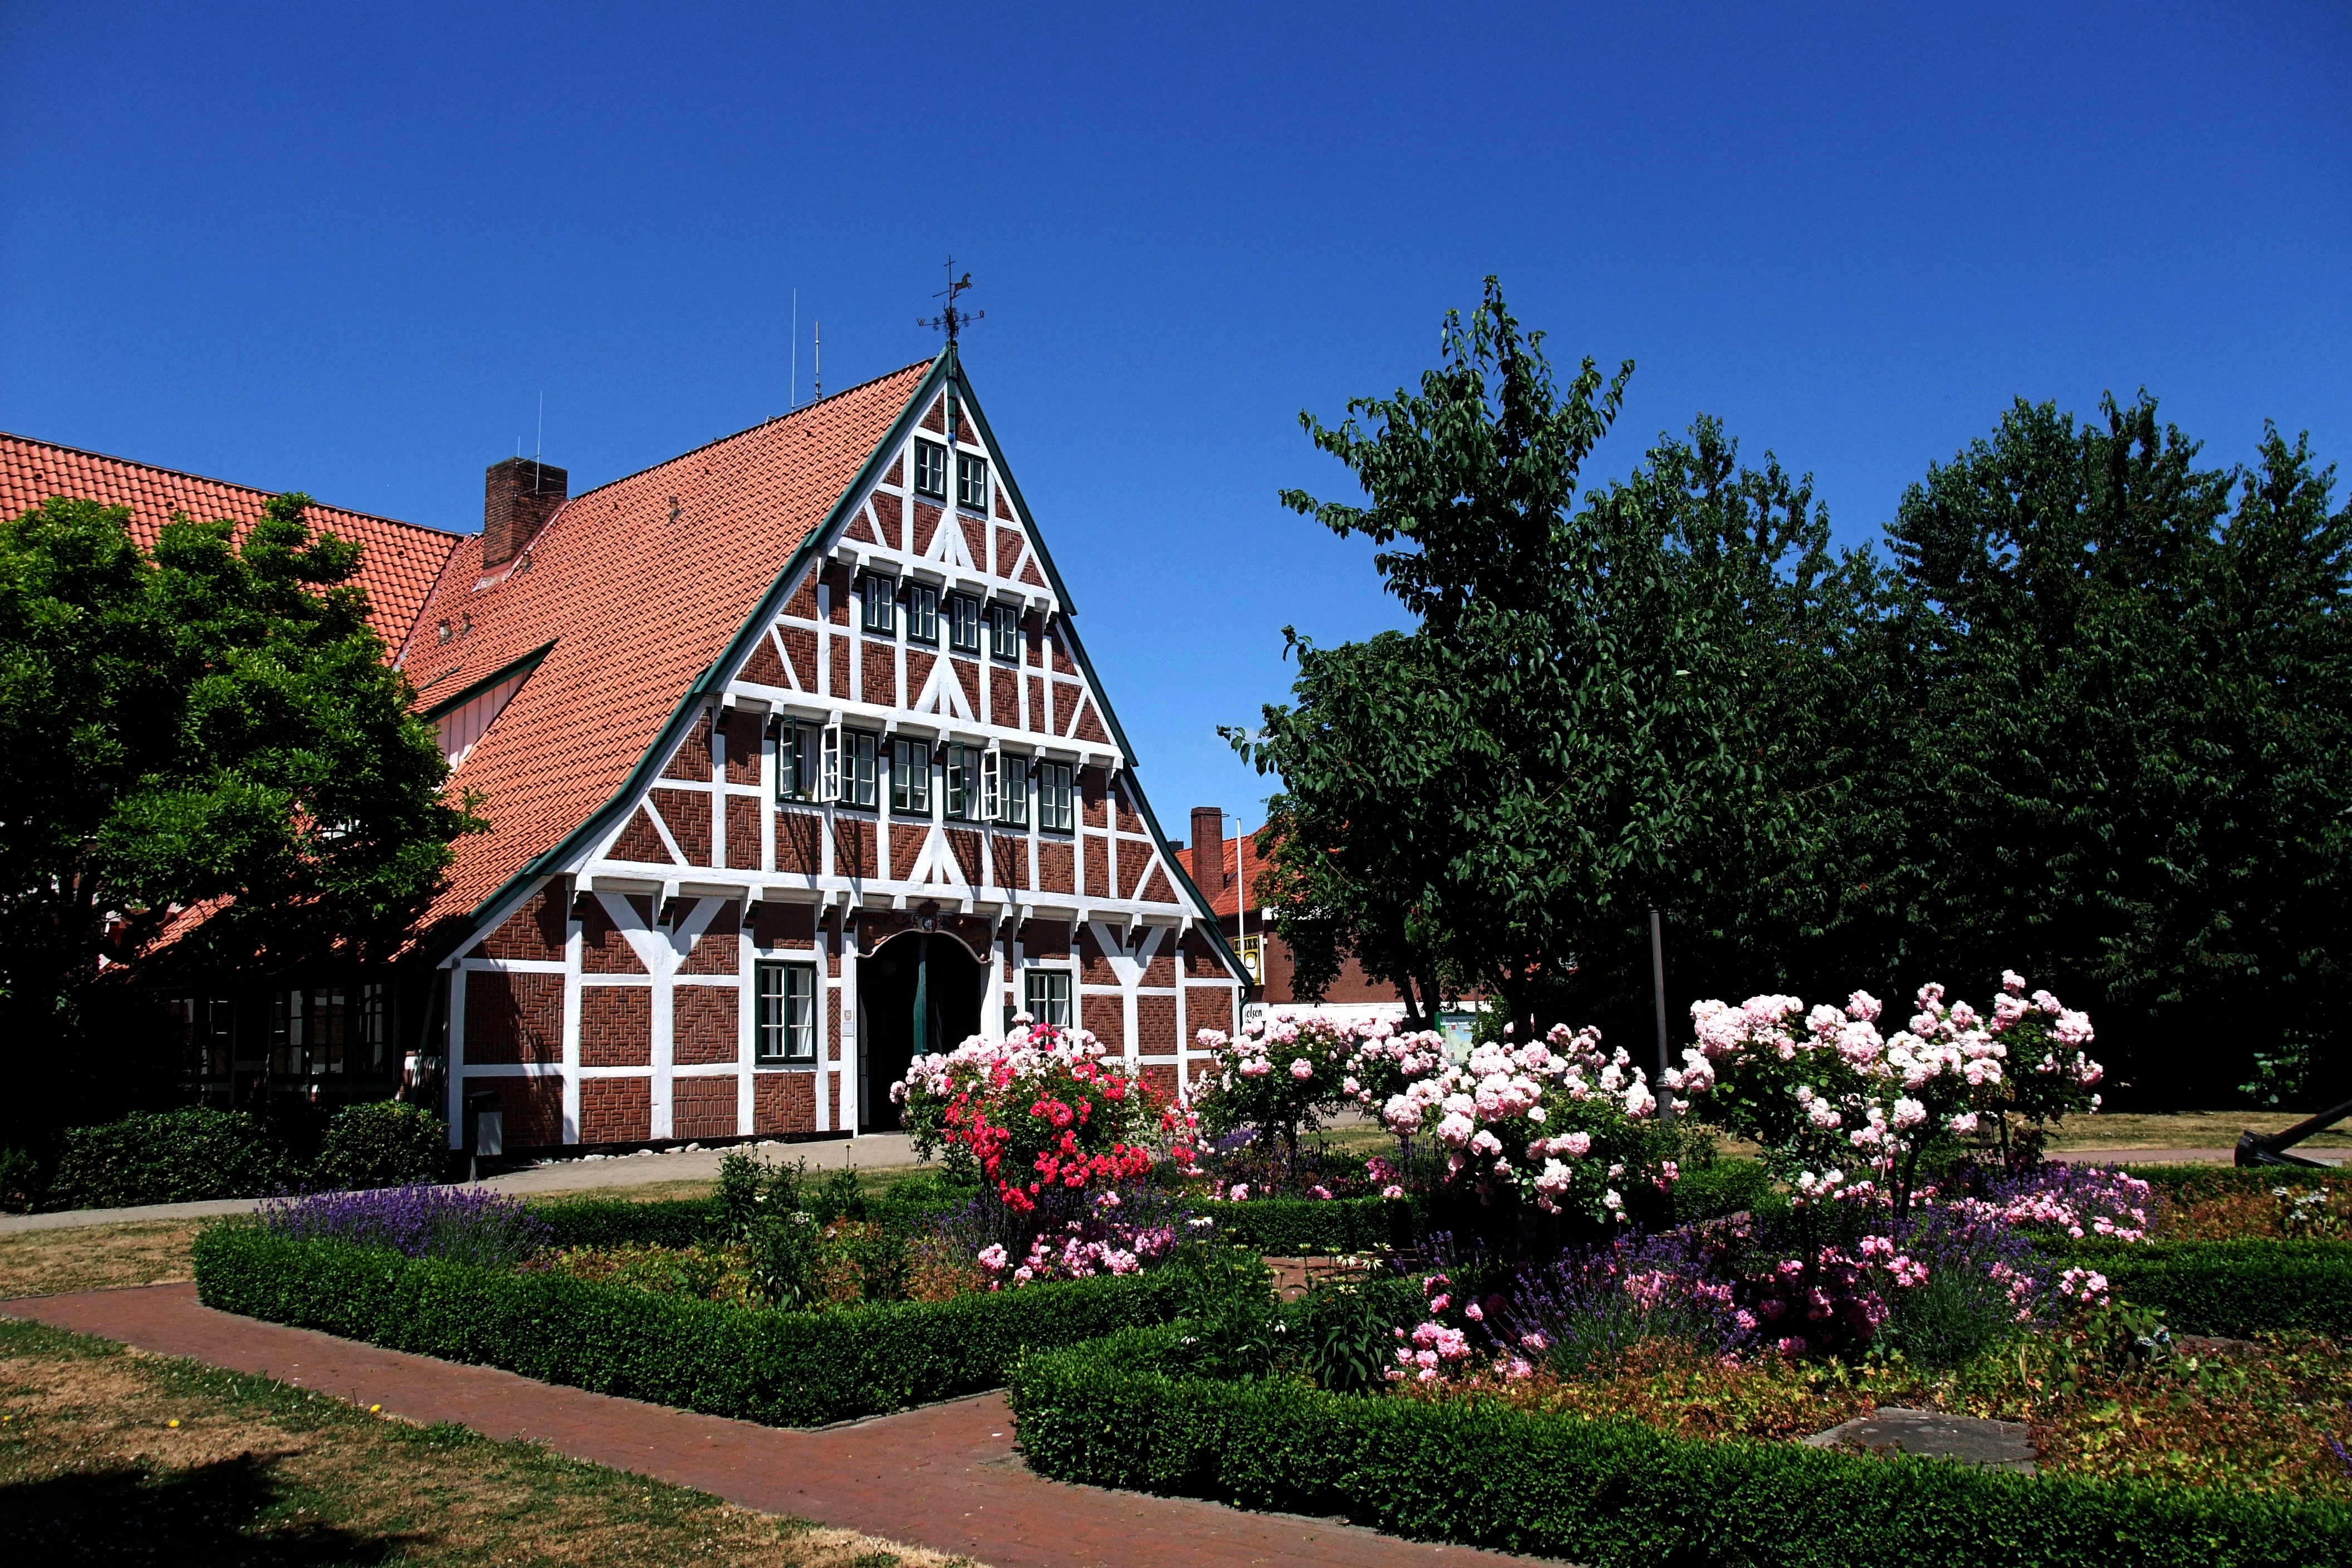
lawn, house, flower, building, chateau, home, summer, cottage, garden, estate, town hall, northern germany, old country, truss, jork